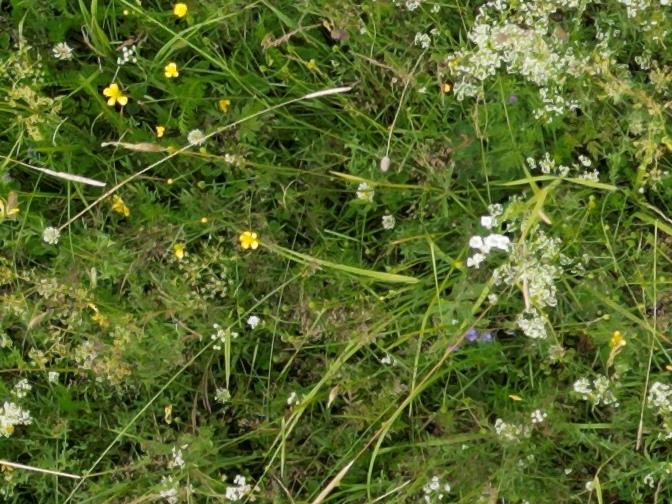
Flowers visible: yarrow flowers, yarrow flowers, yarrow flowers, yarrow flowers, yarrow flowers, yarrow flowers, yarrow flowers, yarrow flowers, yarrow flowers